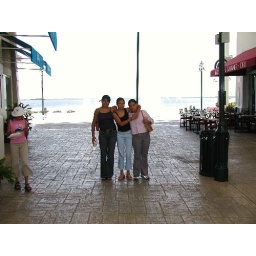
Mariana (Luisa's sister, in blue pants) and Itzel Luisa's cousin in pink blouse.... In cancun